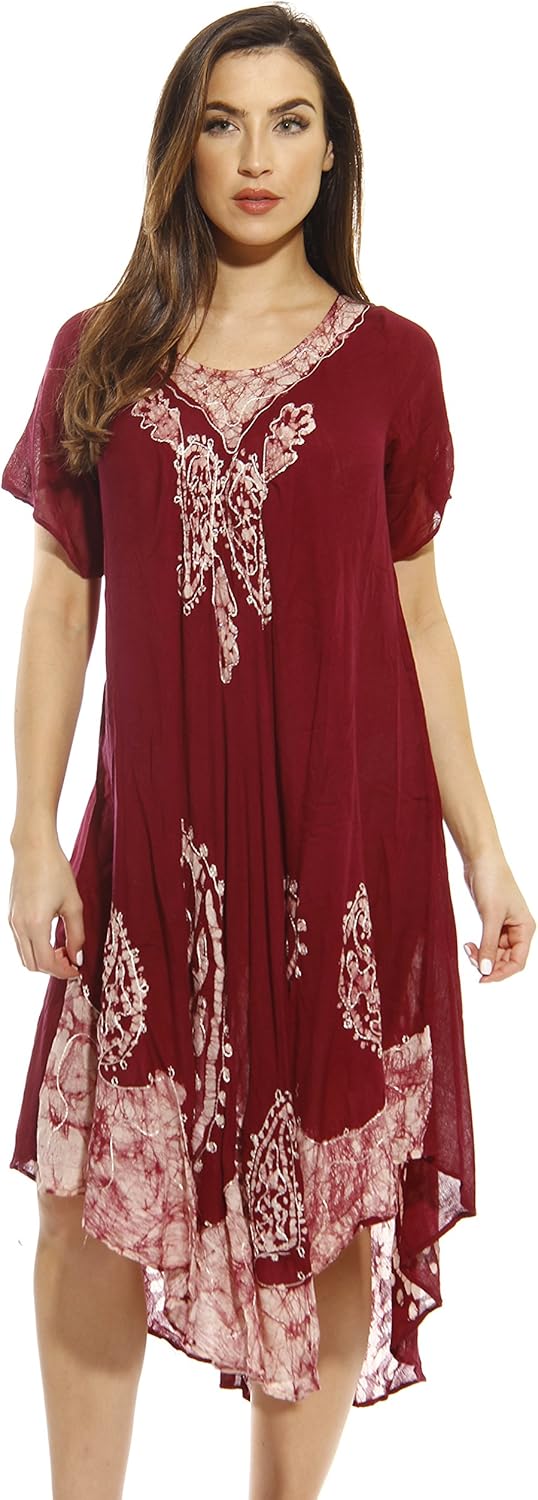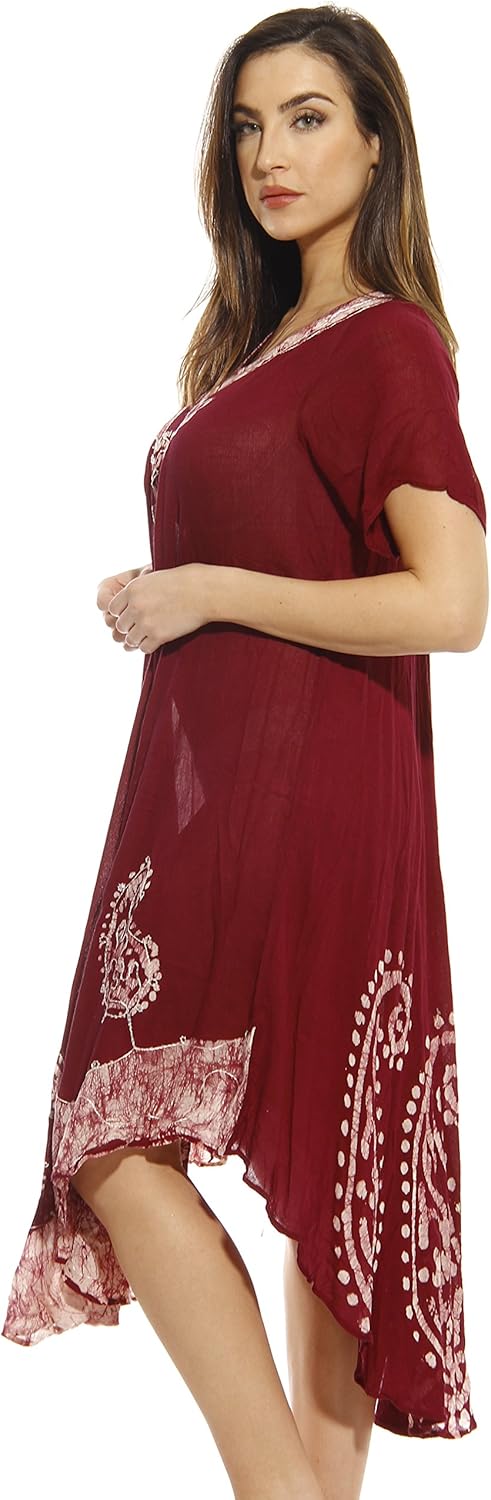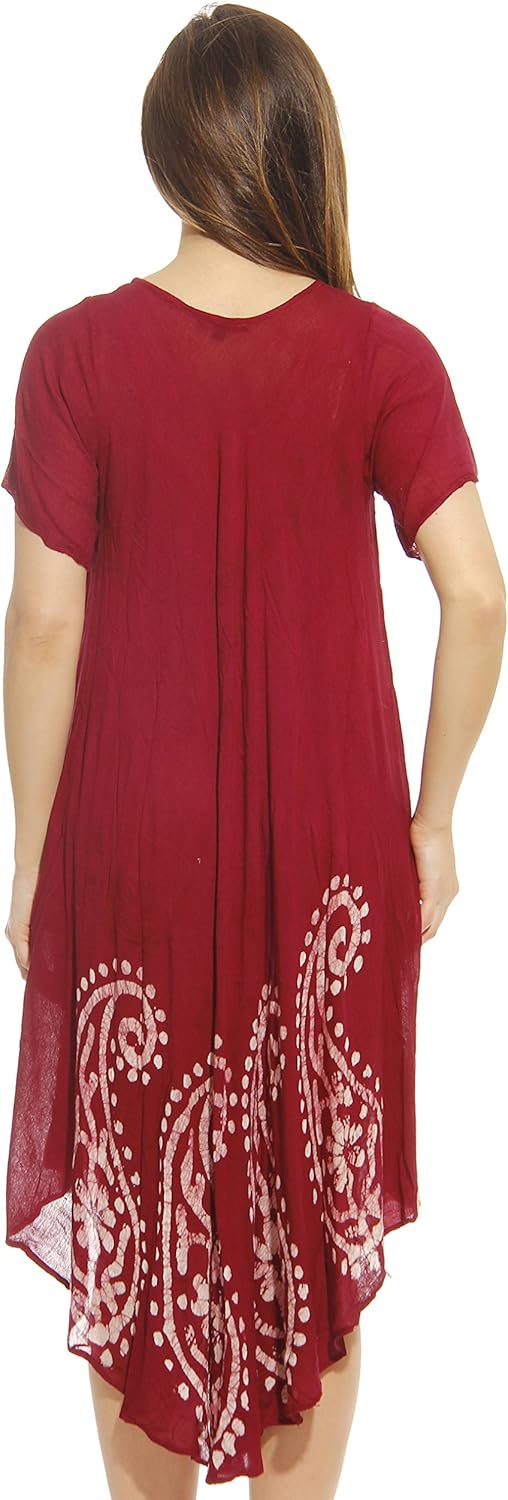
Just Love Summer Dresses Plus Size/Swimsuit Cover Up/Resort Wear
Category: AMAZON FASHION
IT'S THE PERFECT DRESS FOR THE HOT SUMMER HEAT Comes with everything you'll ever need! Deciding what to wear when it's simmering hot outside is not an easy task, but now you won't have anything to worry about.  It's crucial you can throw on a lightweight dress capable of letting the heat escape from your body, and you also want one  with the ability to keep most of your skin out of the sun. The short sleeves and sleeveless designs add a nice touch, because  you don't want to be completely covered up in the middle of summer. It will also make you look gorgeous too! The batik method used for creating this beautiful summer dress is sure to turn heads, so you'll look at your very best while  feeling completely comfortable at the same time. Just Love appreciates everyone has different tastes in color, so we've  tried to provide enough variety to suit your individual style. With our loose-fitting dresses ranging in sizes between 1x-3x,  you can also be sure you'll look stunning even if you have a curvy body shape. Do you want a batik cover up dress that: - Is perfect for the beach but also casual enough for sitting in restaurants. - Protects you from the sun while keeping you feeling cool and refreshed. - Will fit you perfectly even though you might have a curvy figure. - Shows off just enough skin so you're not totally covered up. - Is an amazing piece of clothing for wearing when you've stepped out of the water. You might have been envious seeing other women throwing these kinds of summer dresses on in the past, so now it's your turn to buy the best one of them all. Click 'Add to Cart' now!
Features: STAY COOL: Women cover up during the summer months and it can sometimes feel uncomfortable, but the 100% rayon fabric used doesn't insulate body heat meaning you'll feel great even when the sun is out. | SUN PROTECTION: Your cover up dress features short sleeved and sleeveless designs with a touch of your neck on show, but it will cover almost every other area of your body keeping you safe from the sun. | BE UNIQUE: Our Batik womens cover ups were produced using a dye method originating in Indonesia, so when you're wandering around in the sun your dress will immediately stand out as completely different. | VERY LIGHTWEIGHT: The special women cover up dress is so light it's perfect for general casual wear, as well as throwing on when you come out of the sea because you'll feel as comfortable and free as you do in a swimsuit. | SUITS EVERYONE: Your Just Love cover up dress comes in multiple colors and loose-fitting sizes ranging from 1x-3x, so even if you're of a larger build there will be gorgeous summer dresses for you too. Click 'Add to Cart' now!